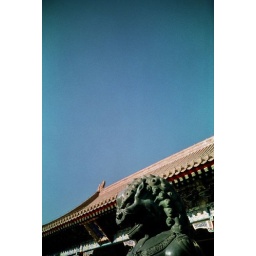
blue sky in china